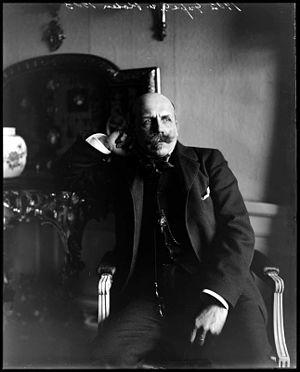
Le comte Johan Georg Otto von Rosen, né le 13 février 1843 à Paris et mort en 1923 à Stockholm, est un peintre suédois réputé pour ses sujets historiques et liés à la mythologie nordique.